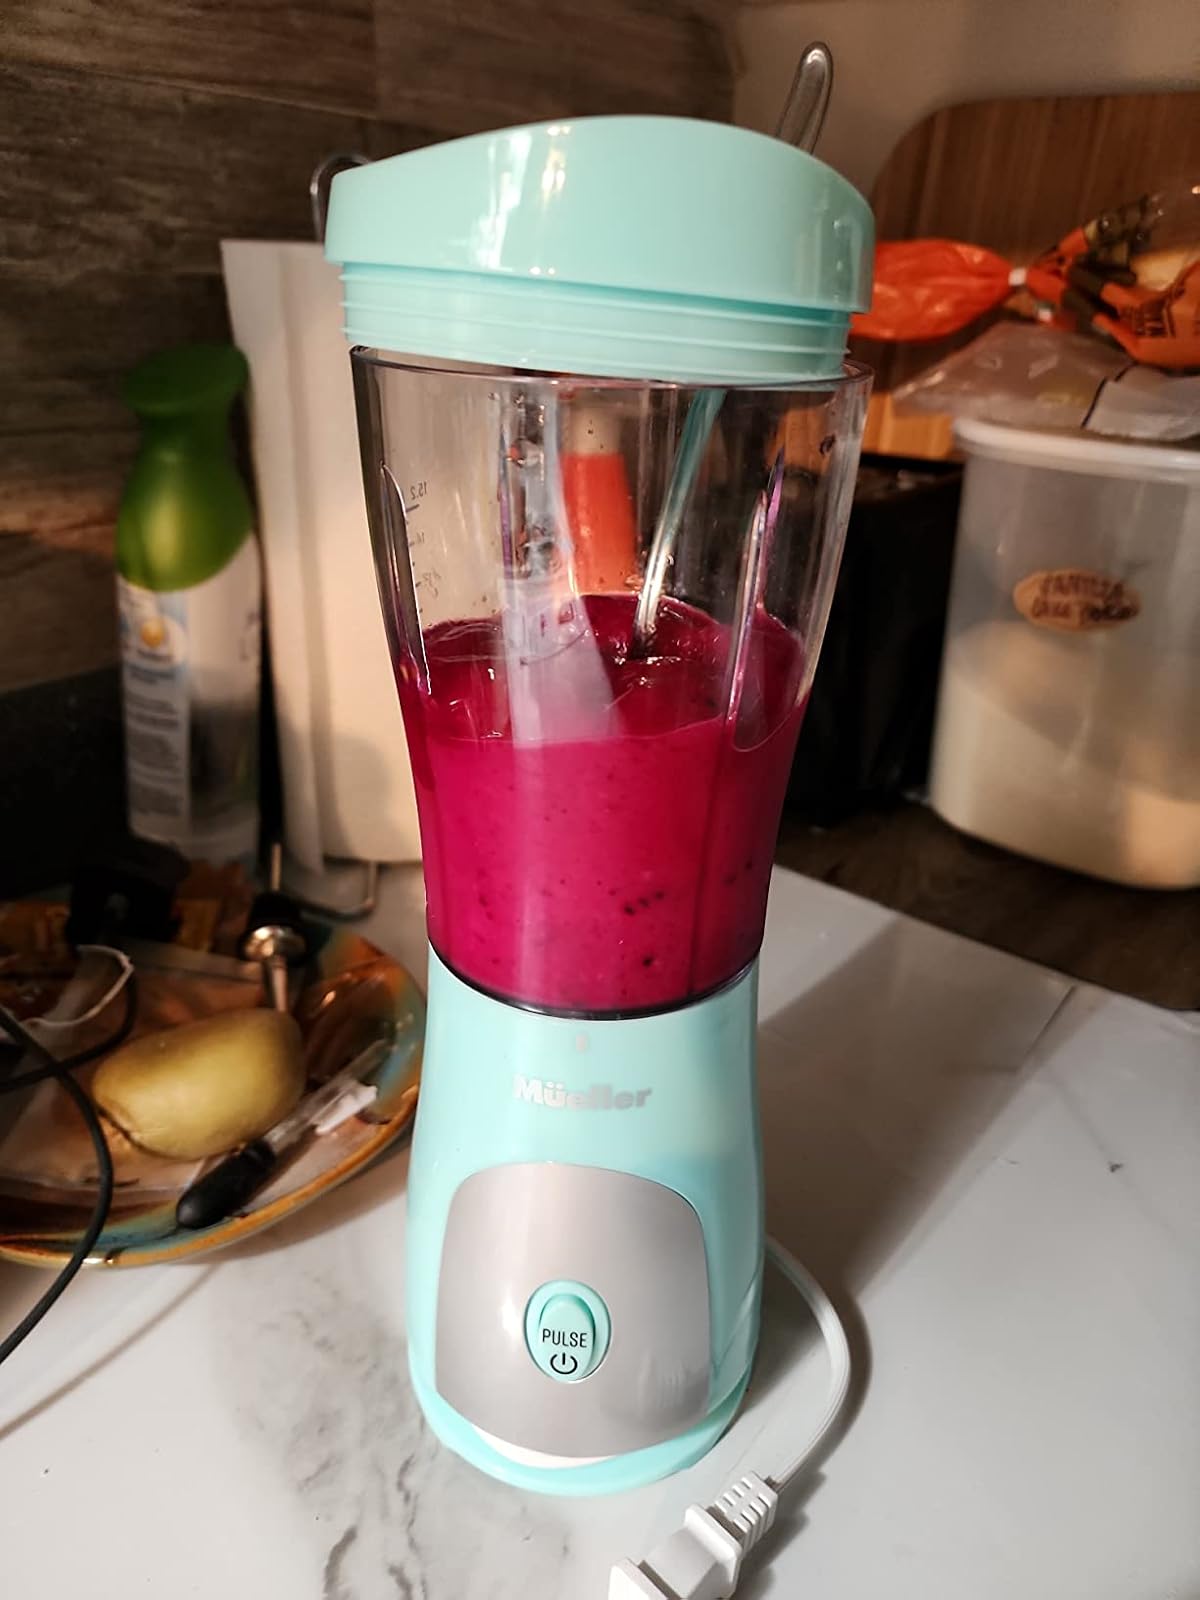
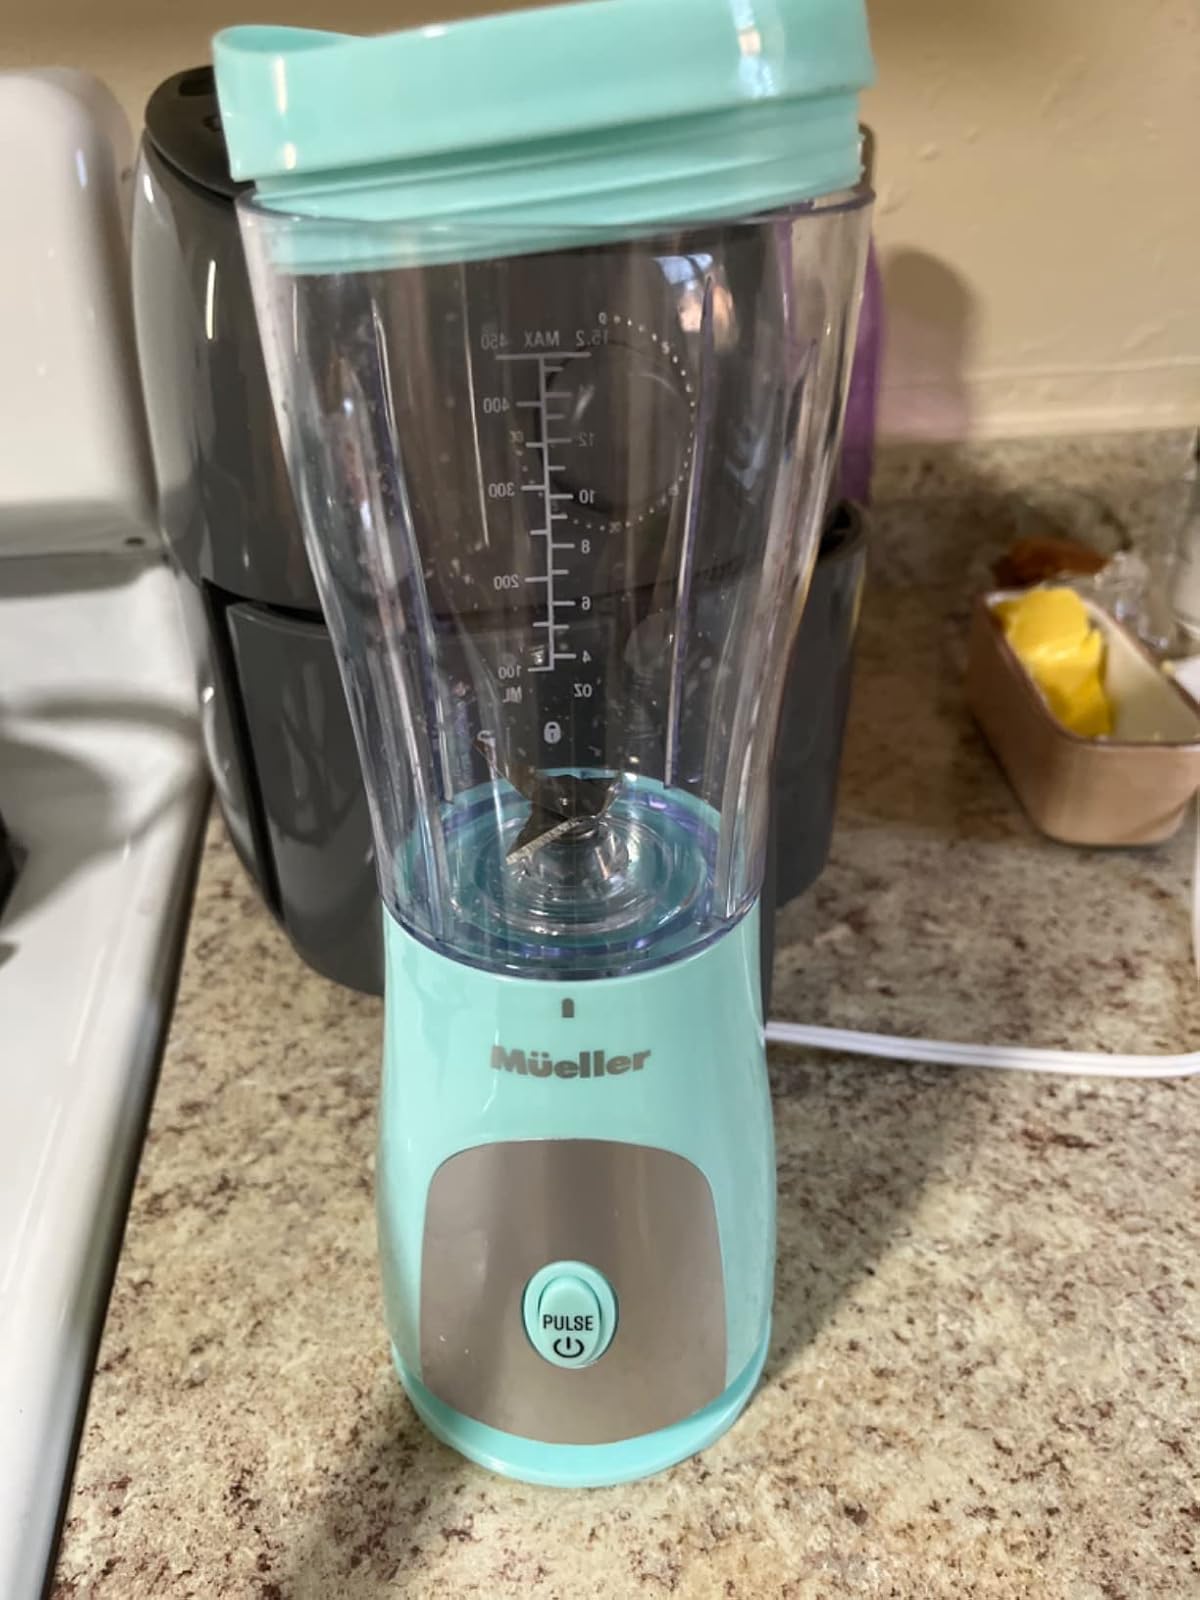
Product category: items_blender
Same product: yes